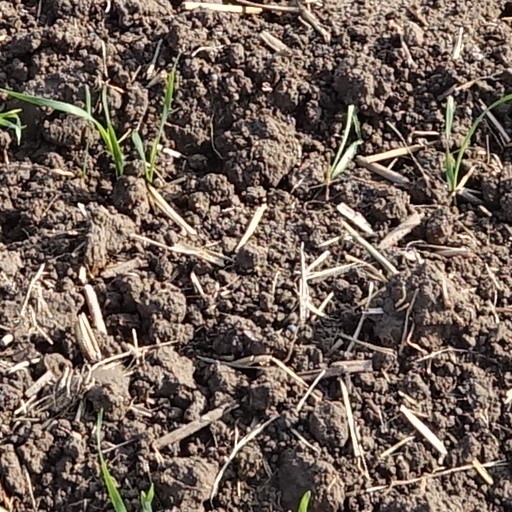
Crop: wheat